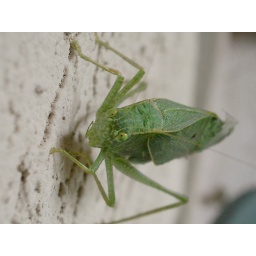
This guy showed up on the wall near our front door today. Greater Angle-wing Katydid. Microcentrum rhombifolium. IMGP2592